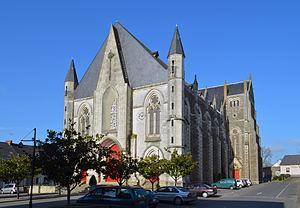
Eglise de Guémené-Penfao - Loire-Atlantique
La liste des églises de la Loire-Atlantique recense de la manière la plus complète possible les églises, cathédrales et basiliques situées dans le département français de la Loire-Atlantique.
Guémené-Penfao est une commune de l’Ouest de la France, située dans le département de Loire-Atlantique, en région Pays de la Loire. Elle est traversée par le Don au centre et longée par la Vilaine au nord.